Lady Dior

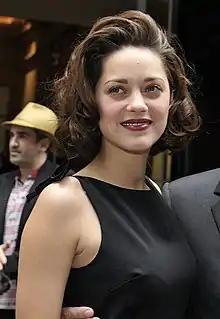
Marion Cotillard was the face of the Lady Dior handbag from 2008 to 2017.

Chosen by designer John Galliano, French actress Marion Cotillard became the face of Lady Dior in 2008, a role she played until 2017.